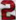
Number: 2